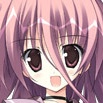
Portrait style: Anime Portrait